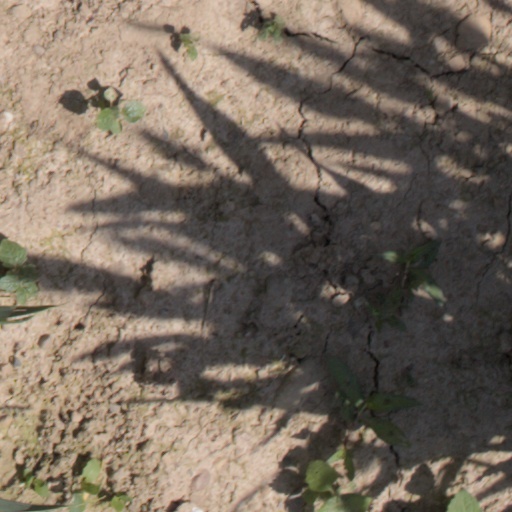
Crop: wheat